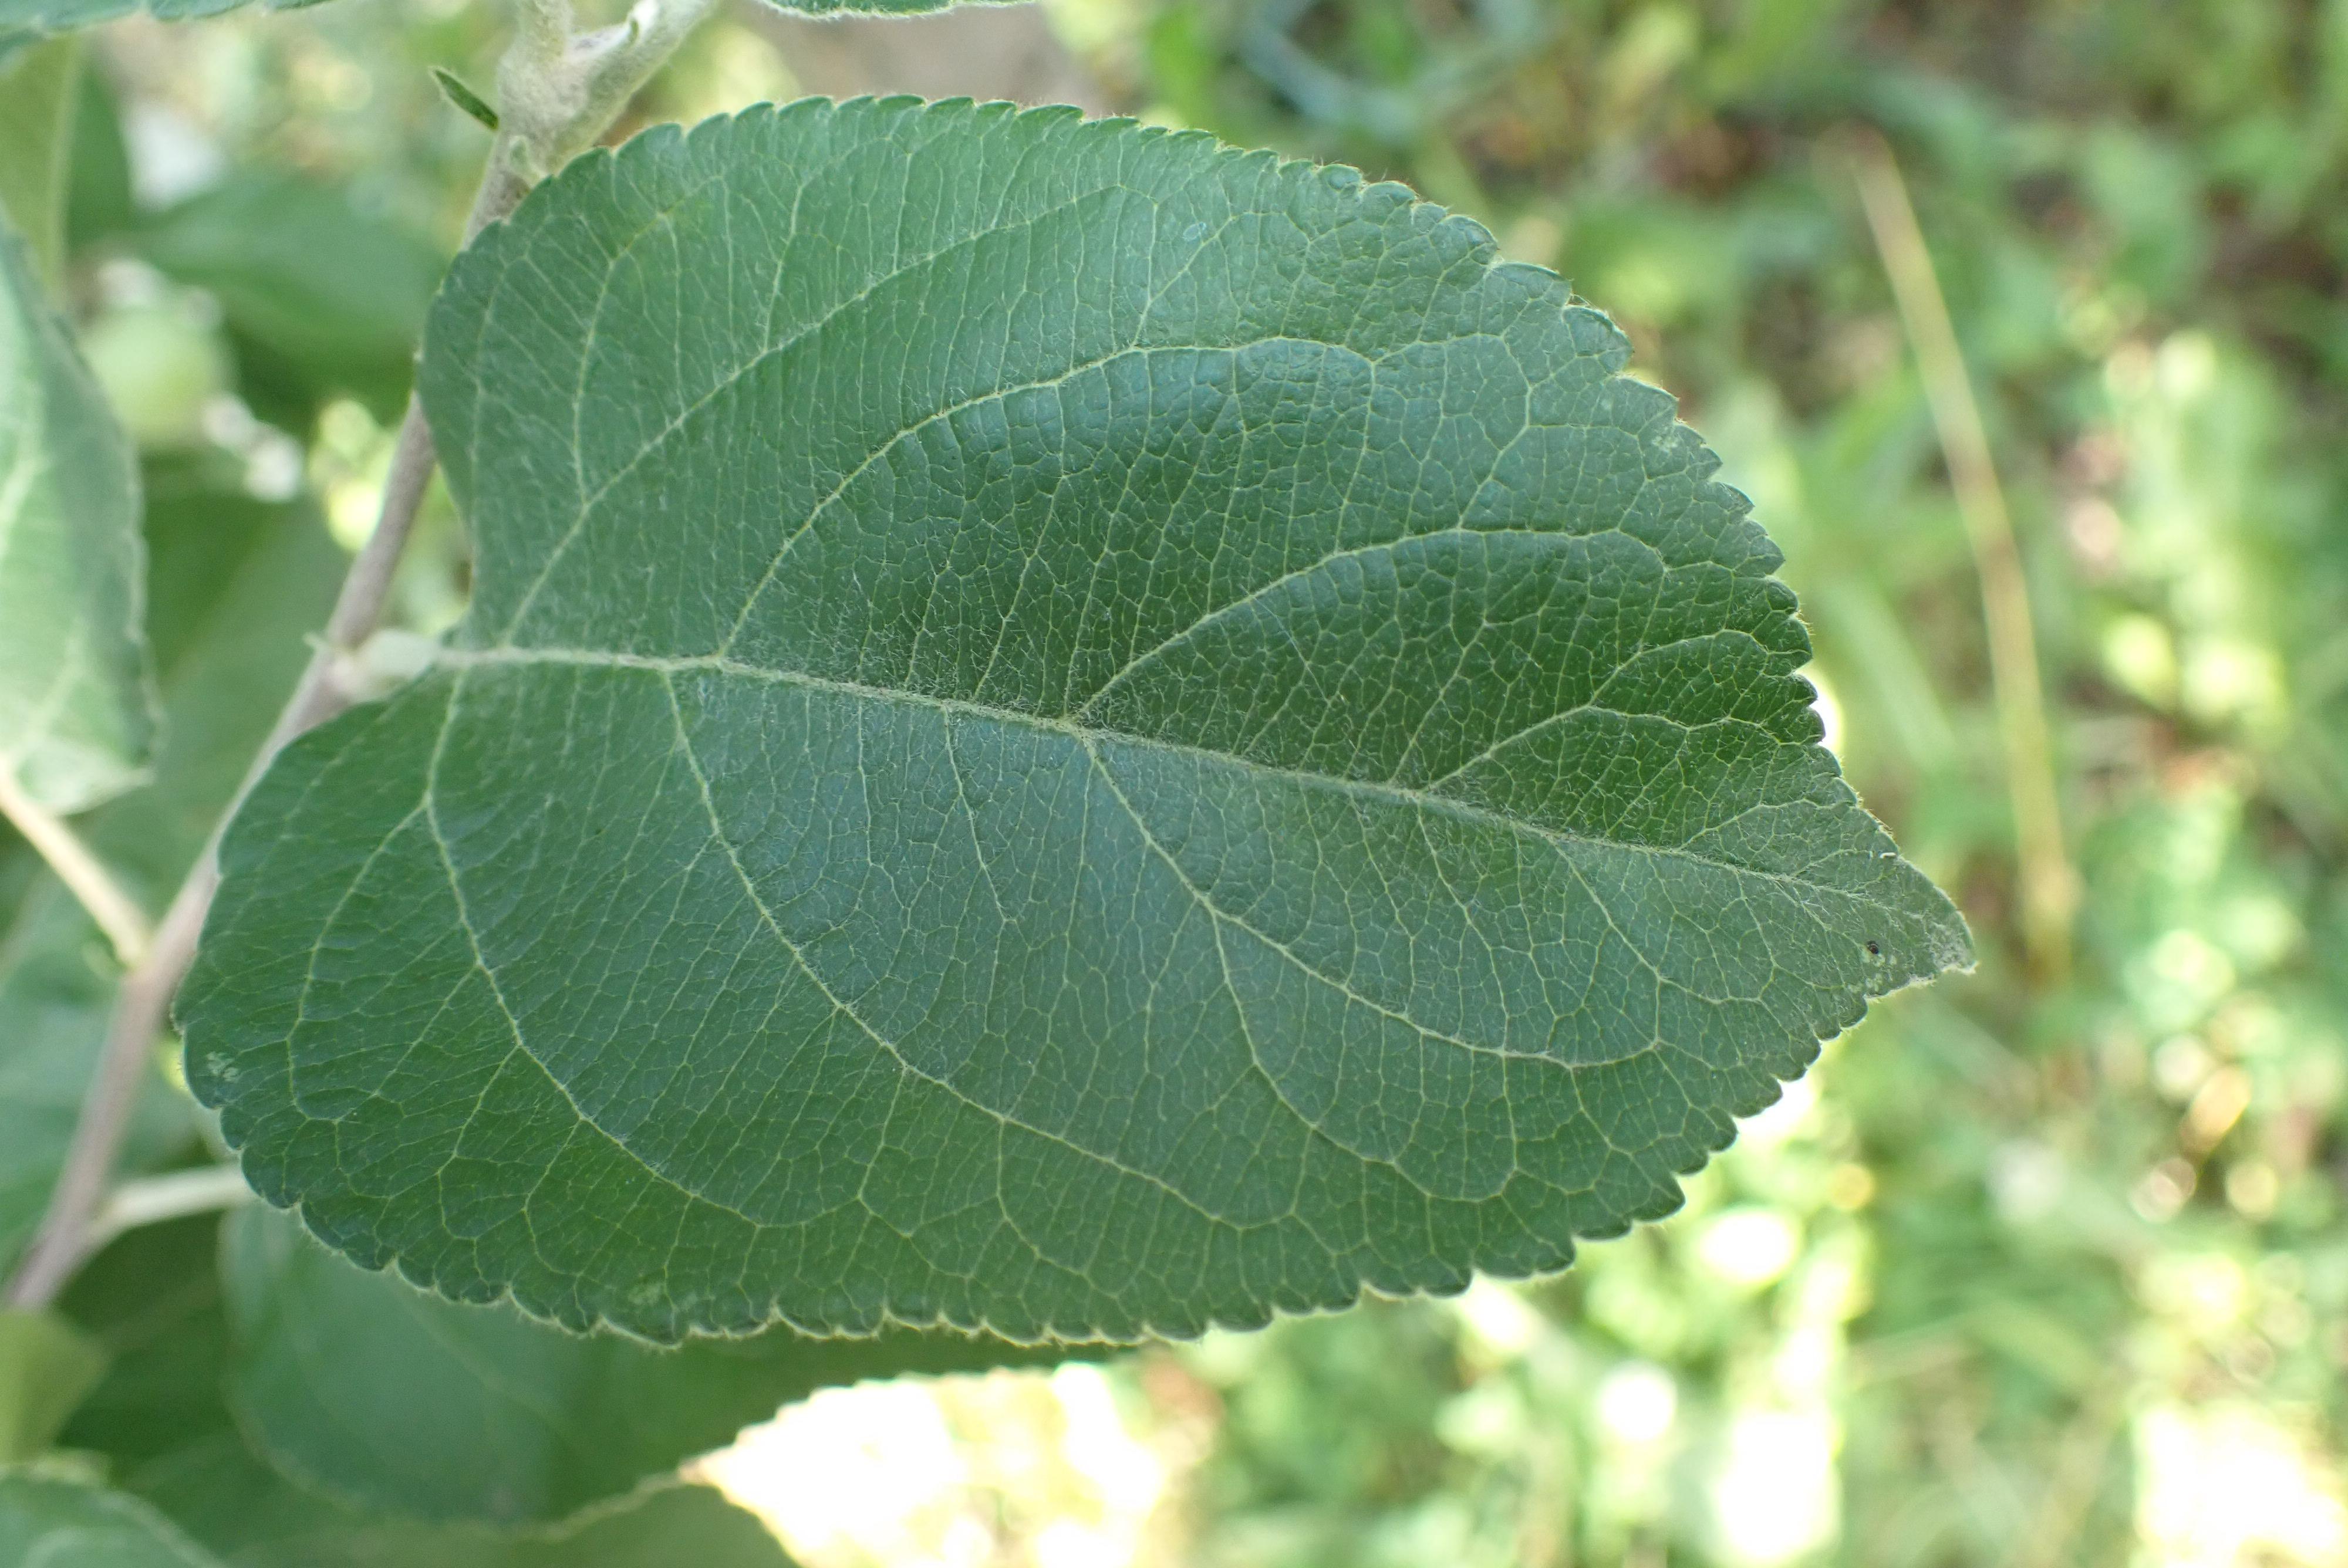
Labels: healthy